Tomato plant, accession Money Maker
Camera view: horizontal (90 deg, fisheye); turntable rotation: 60 degrees
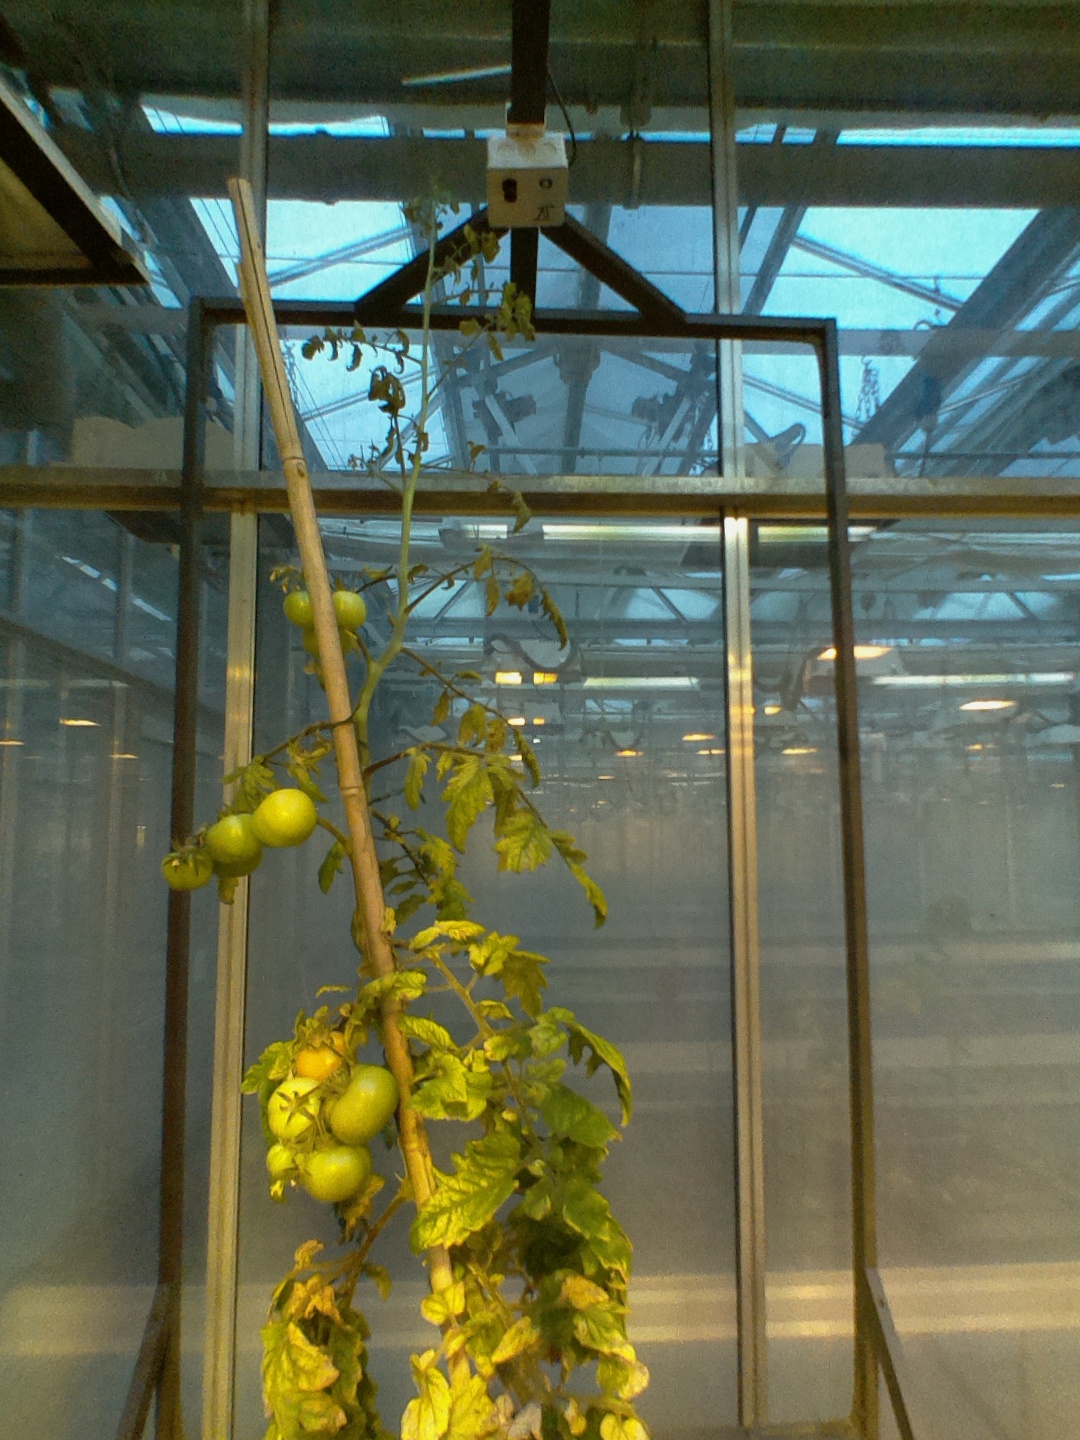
BBCH growth stage 80: fruits start showing typical ripe color (orange -> red)